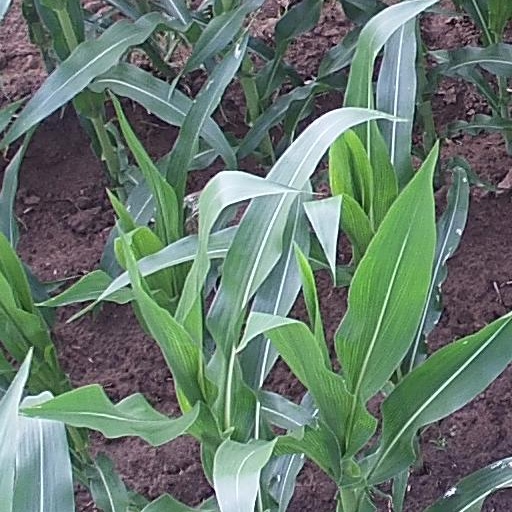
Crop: maize; corn